Javelin Software

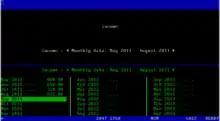
Screenshot: A variable with monthly period

Javelin Software Corporation (1984–1988) was a company in Cambridge, Massachusetts, USA, which developed an innovative modeling and data analysis product, also called Javelin (versions 1.0 in 1984 to 1.1), and later Javelin Plus (versions 1.0 in May 1987 to 3.5 in 1993). Seen as the successor technology to spreadsheet software in reviews of the time, and rival to the then-dominant "Lotus 1-2-3", Javelin won numerous industry awards, including beating Microsoft's new "Excel" for the InfoWorld Software Product of the Year award.